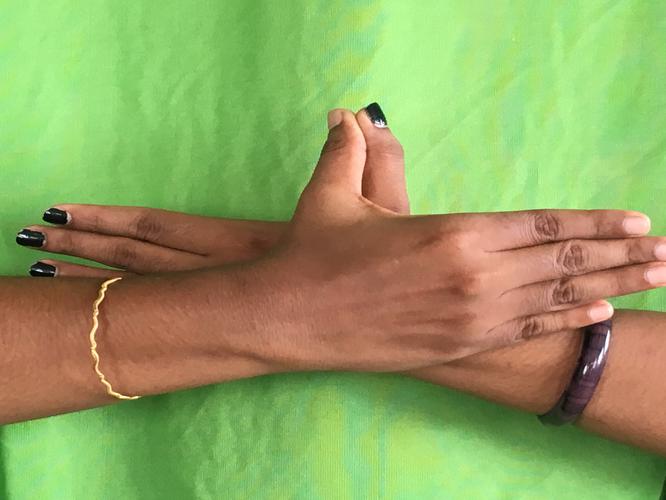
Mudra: Garuda
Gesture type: double_hand